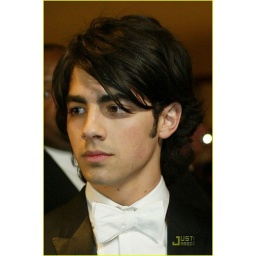
the Jonas Brothers at a white house dinner and in tux's hotties go jo broes